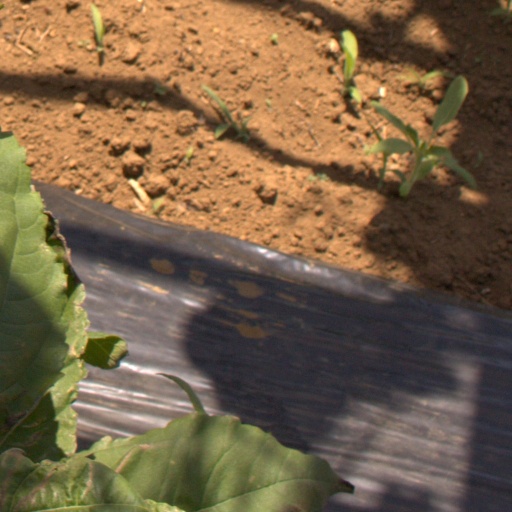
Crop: Jerusalem artichoke